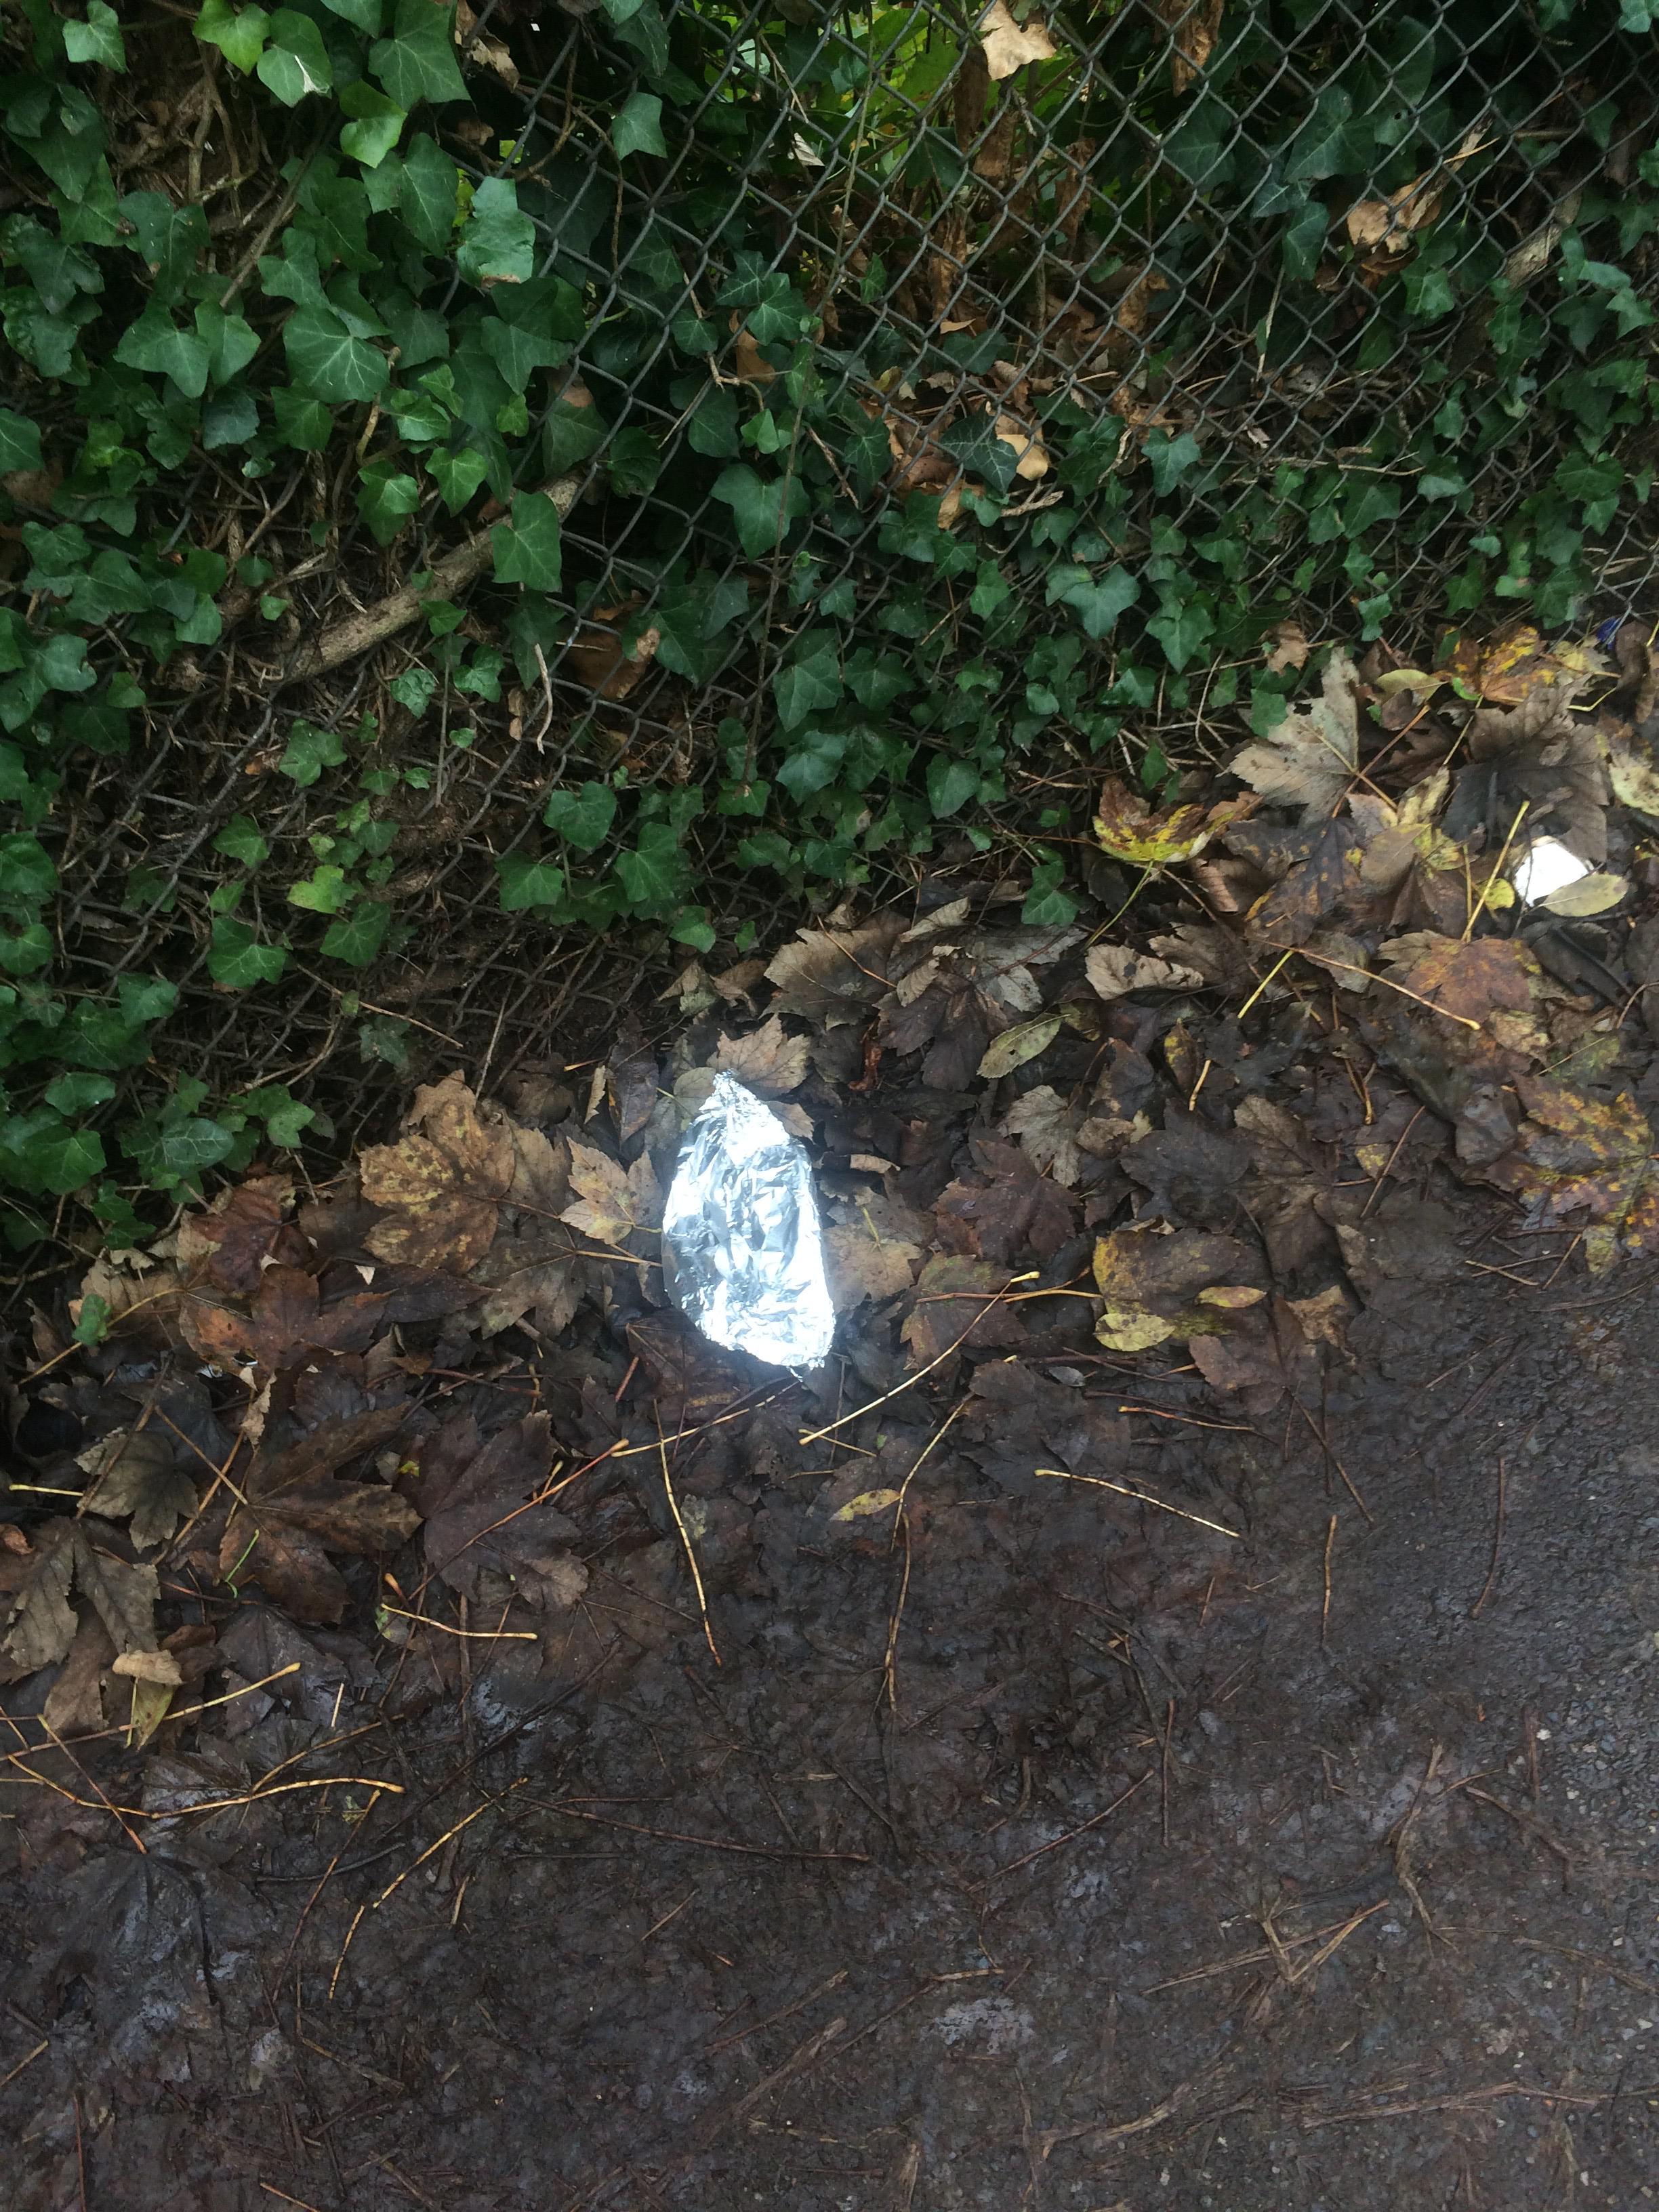
Object: Aluminium foil (Aluminium foil)